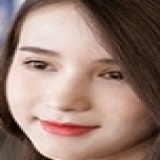
hoa hậu Rinrada Thurapan